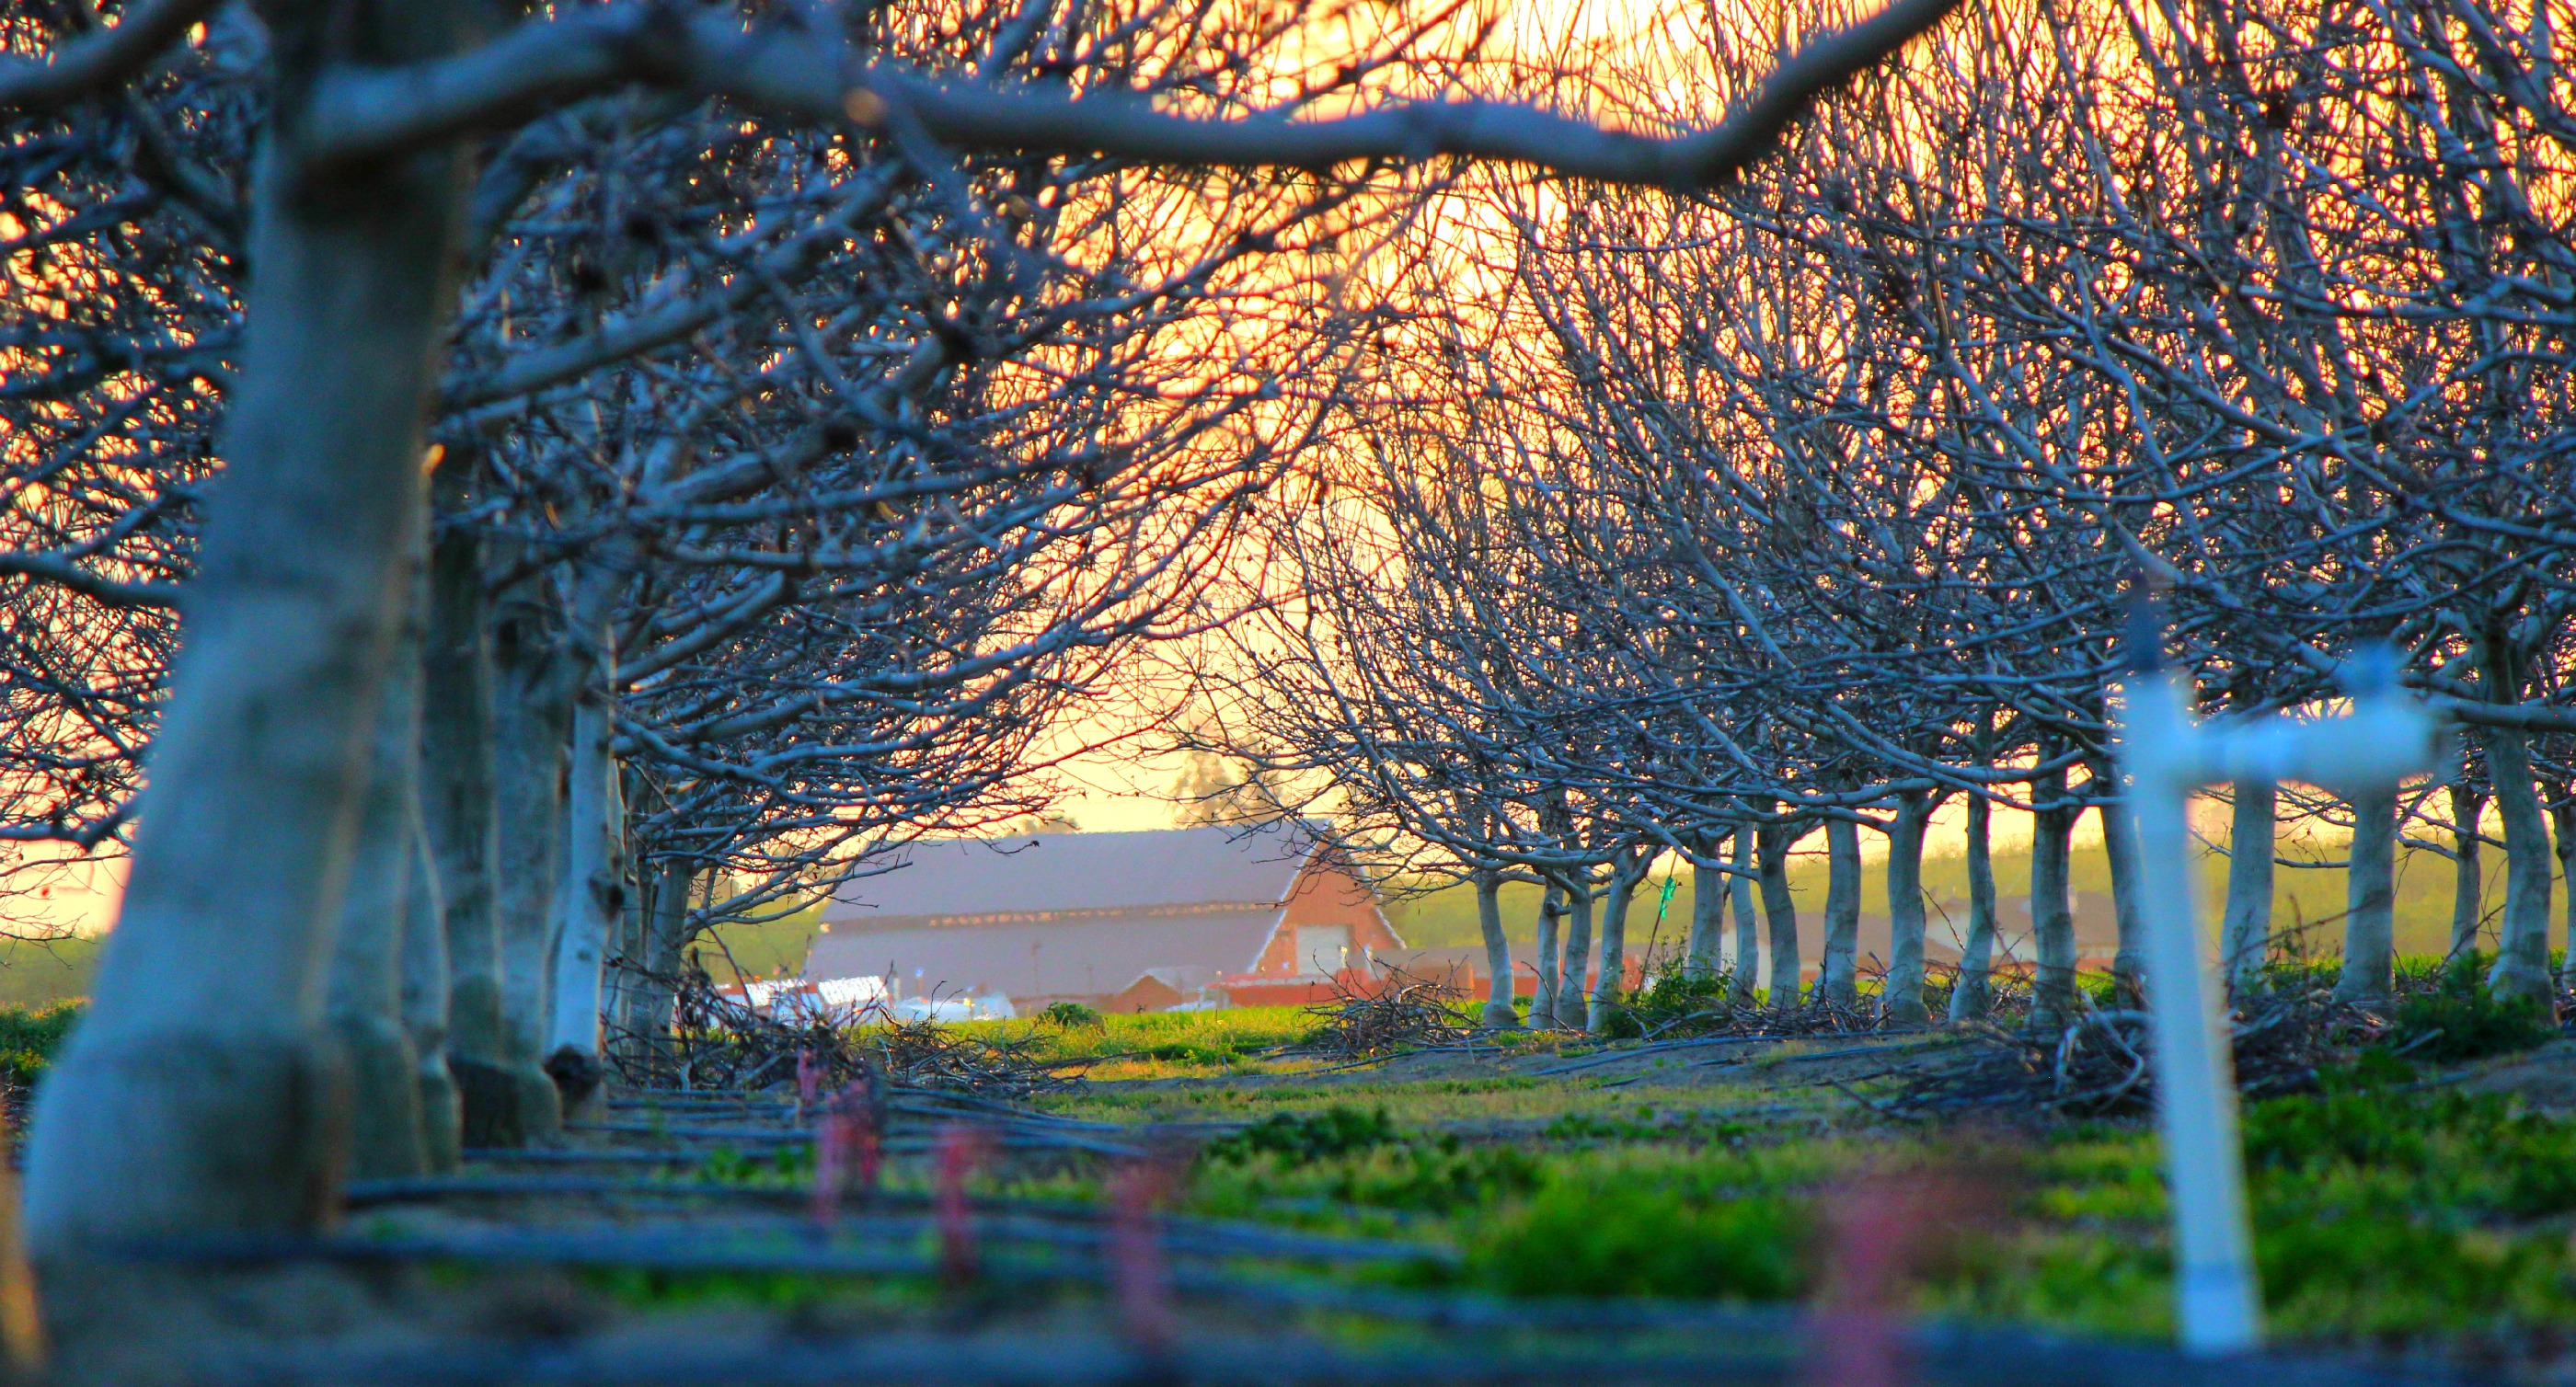
tree, nature, branch, plant, wood, farm, sunlight, morning, leaf, flower, barn, evening, reflection, autumn, park, garden, season, trees, avenue, branches, woodland, woody plant